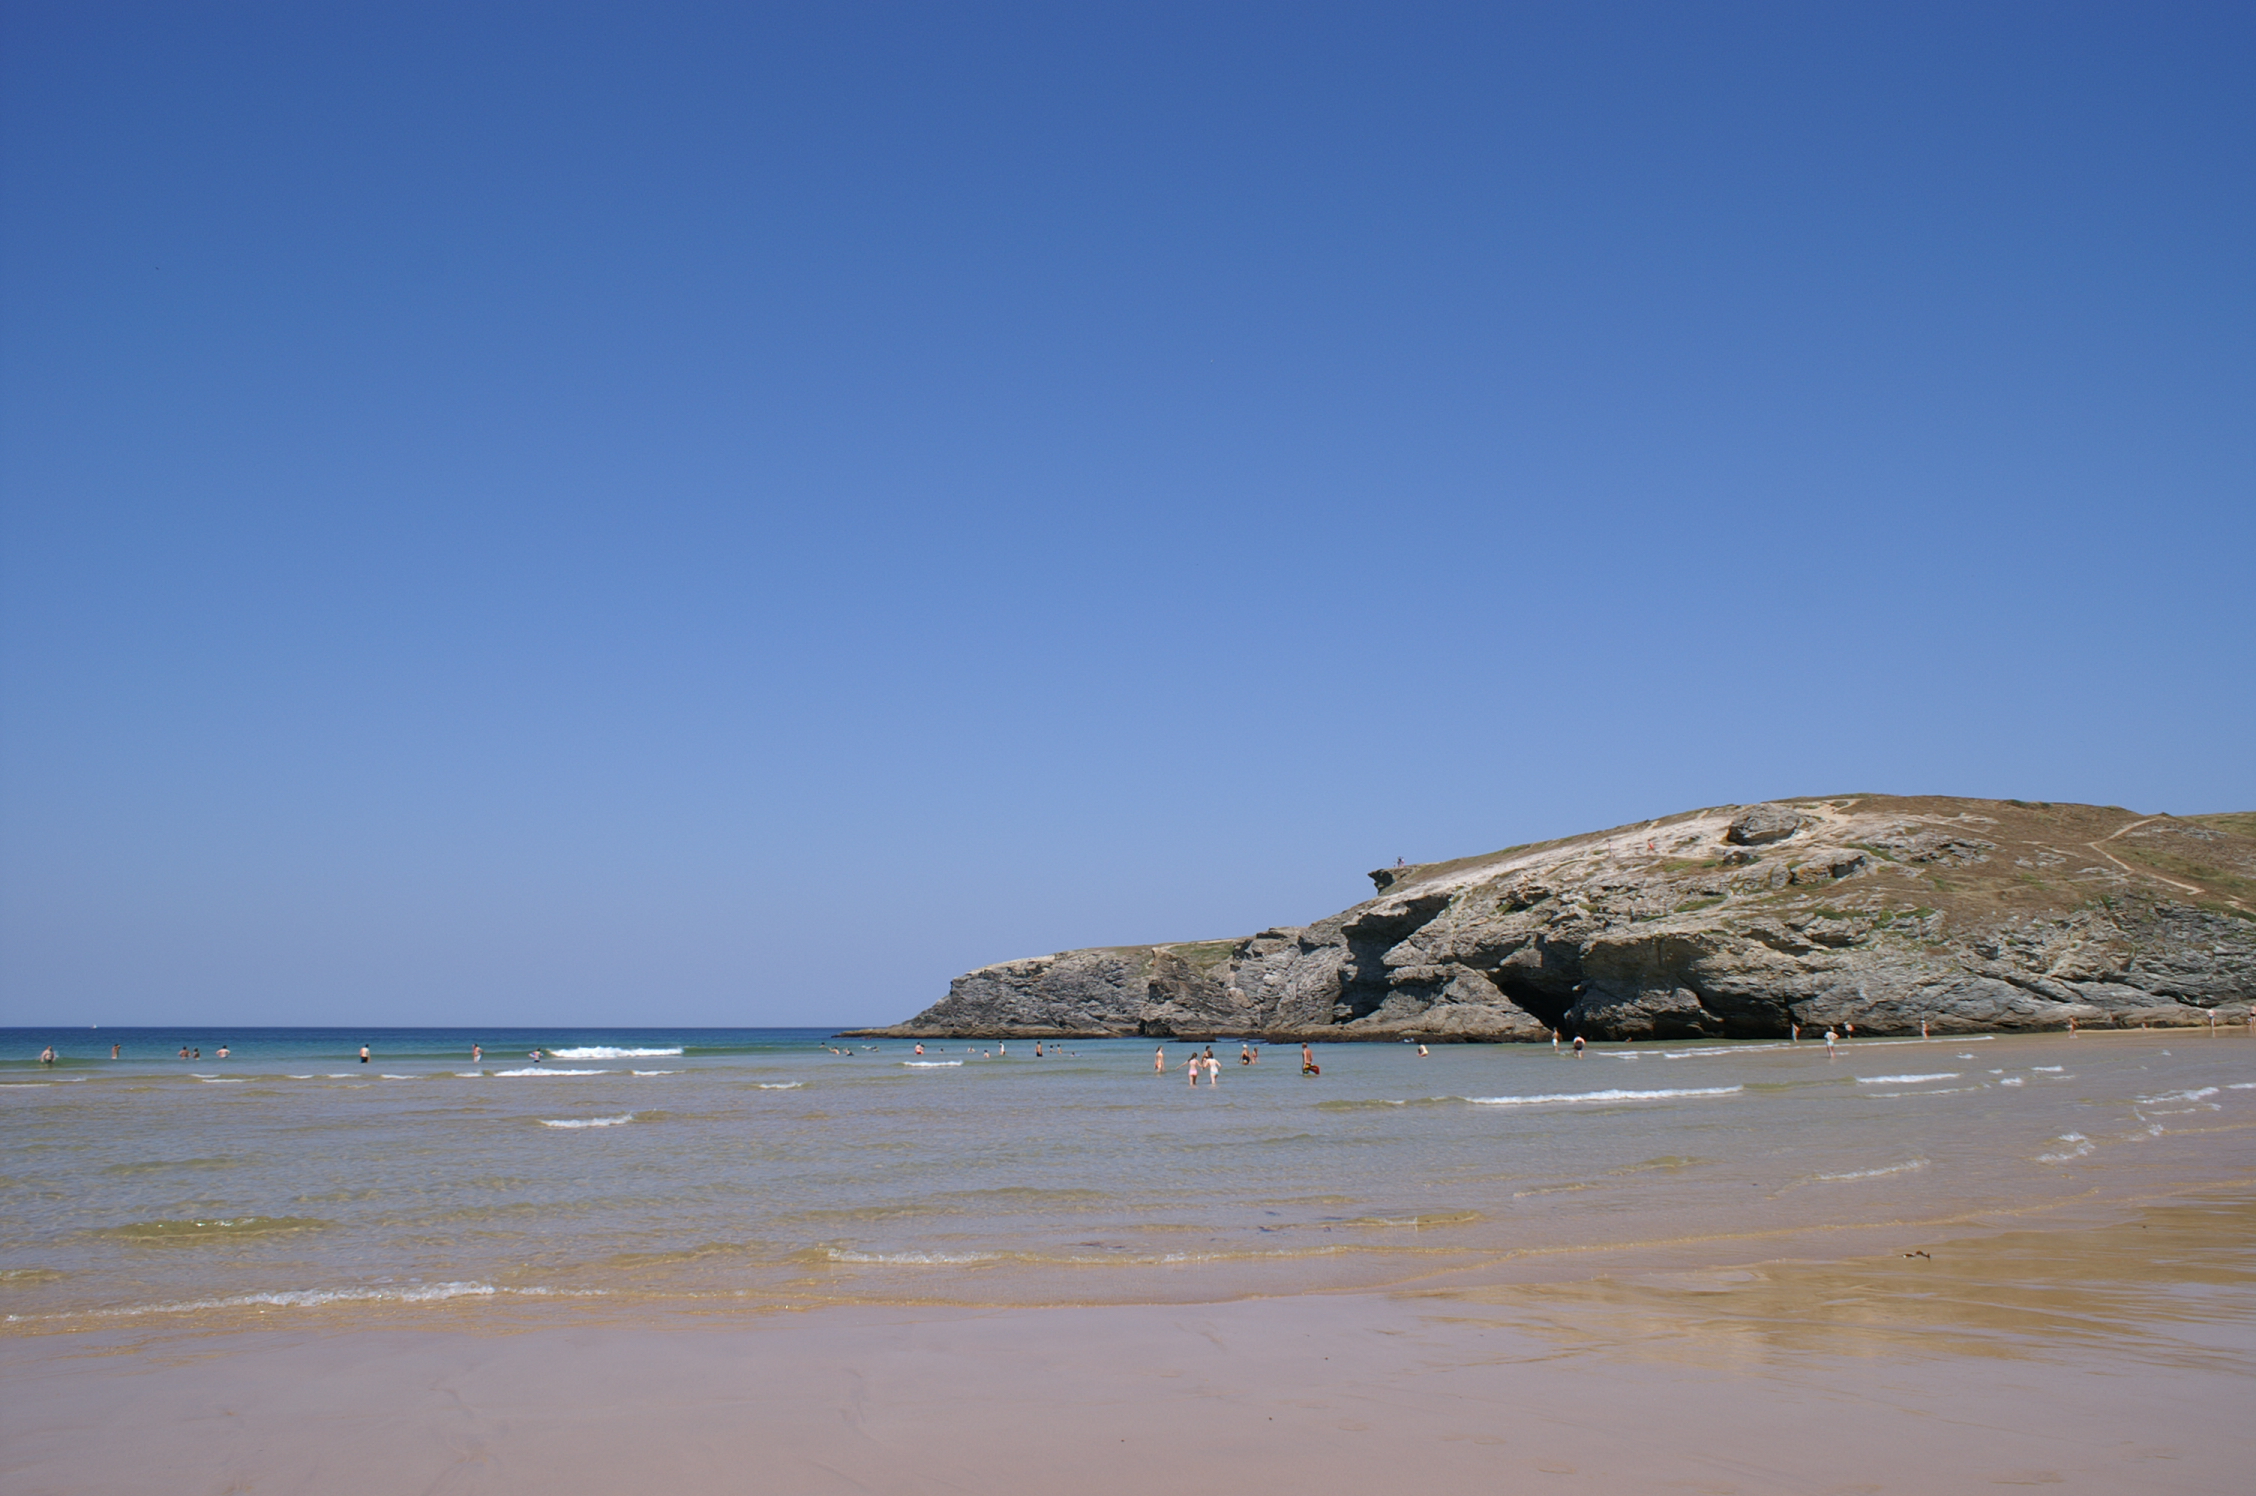
beach, sea, coast, sand, ocean, horizon, shore, wave, vacation, cliff, france, cove, plaza, bay, terrain, body of water, strand, plage, cool image, playa, praia, atlantique, atlantic, bach, spiaggia, cape, brittany, bretagne, morbihan, belleile, rand, atlantik, ranta, strndinni, donnant, wind wave